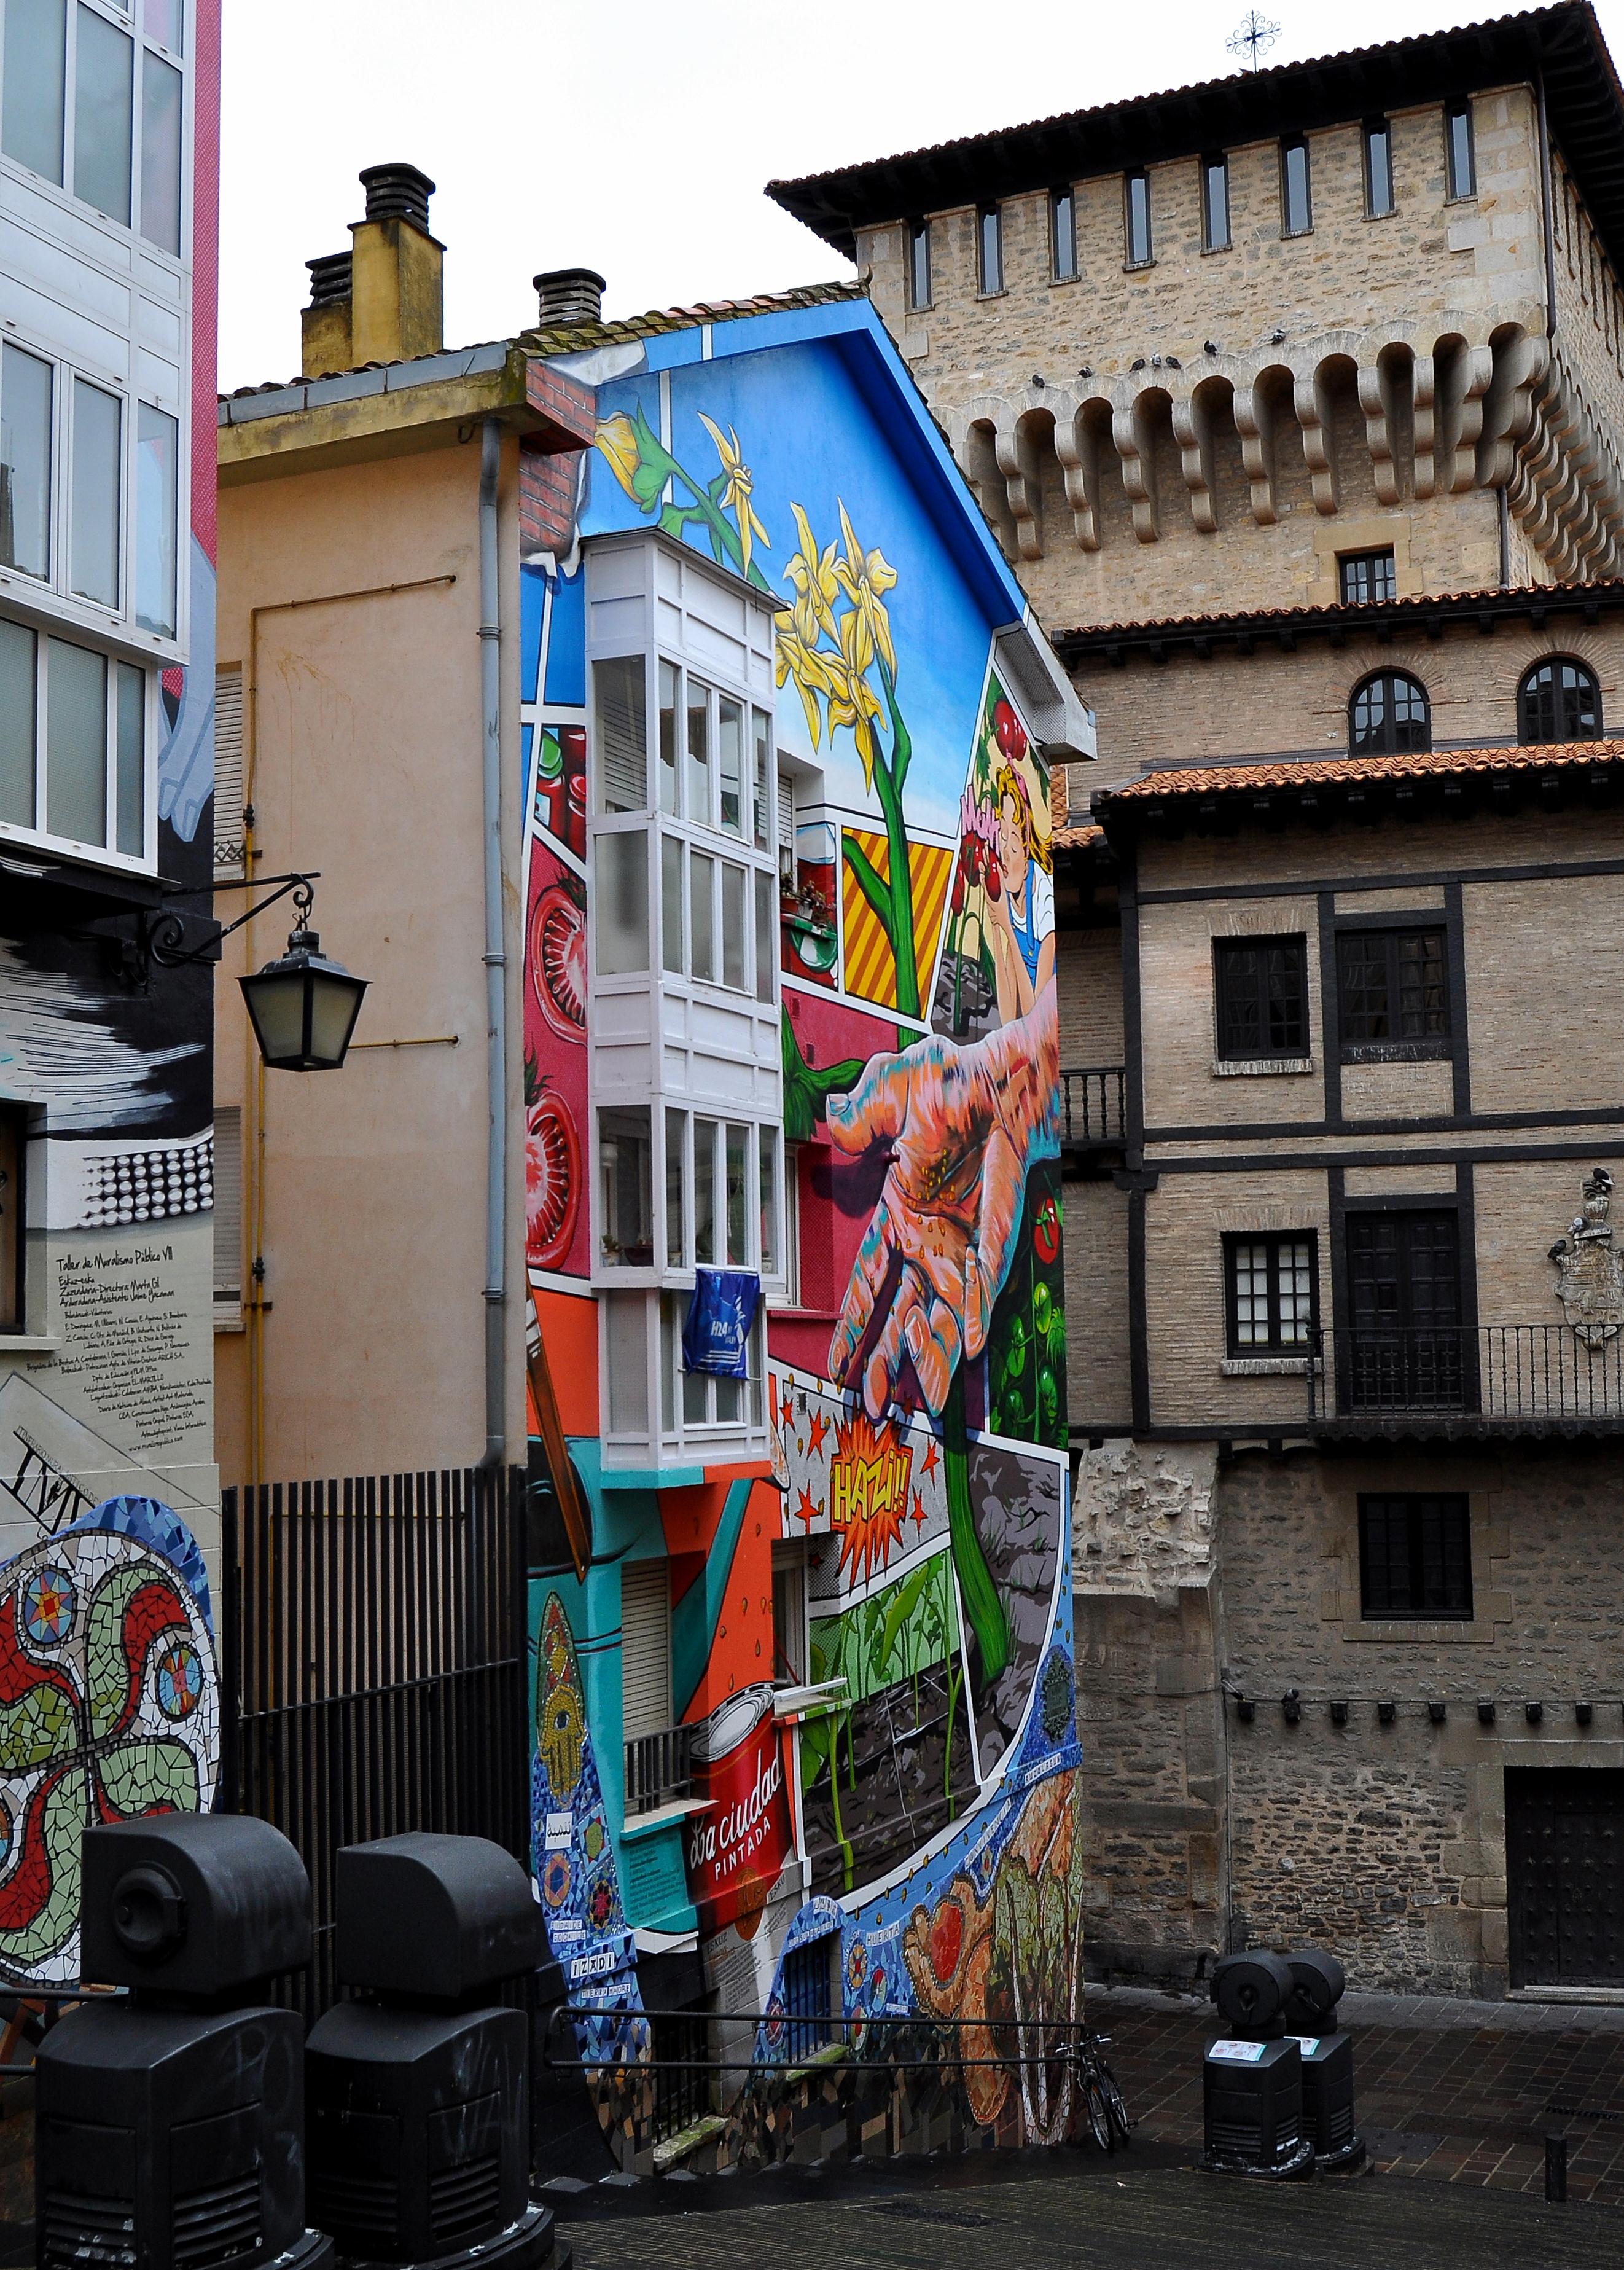
road, street, city, wall, color, graffiti, street art, art, spain, infrastructure, mural, paisvasco, espana, nikond90, ggl1, gaby1, paisajeslandscape, murales, pinturasencasas, neighbourhood, urban area, human settlement